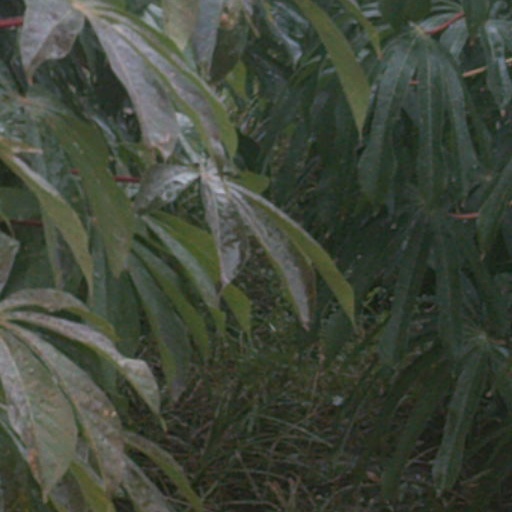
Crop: cassava